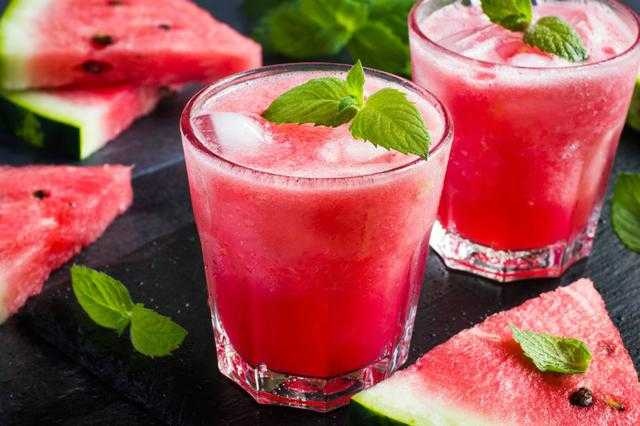
Label: Watermelon